Kalamandalam K. G. Vasudevan Nair

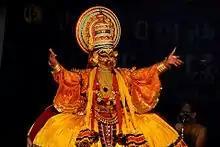
Vasudevan Nair during a Kathakali performance

Vasudevan Nair is a master of the Kalluvazhi style of Kathakali, and his roles in Pacha (pious, gentle, and noble characters) and Kathi (anti-heroes and negative characters) are notable. He has excelled in portraying male roles such as Rukmangada, Nala, Krishna, Kichaka, and Ravana, and in portraying female roles such as Urvashi, Lalitha, Damayanti, and Mohini. He has traveled to various places in India, several European countries, and the United States for lectures and performances.